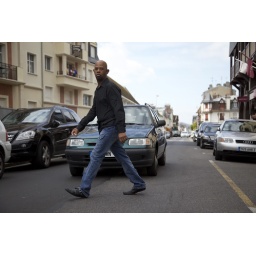
The green car was parked in the middle of the street.